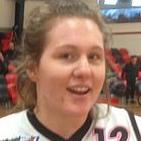
Age: 18